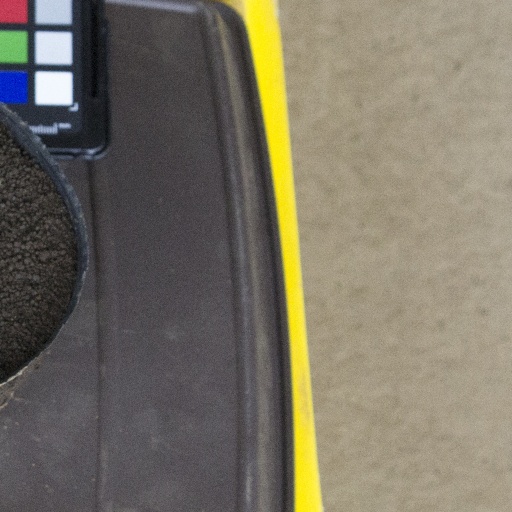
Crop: soybean